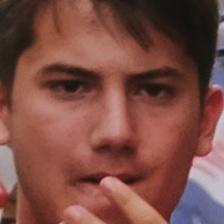
Label: faces